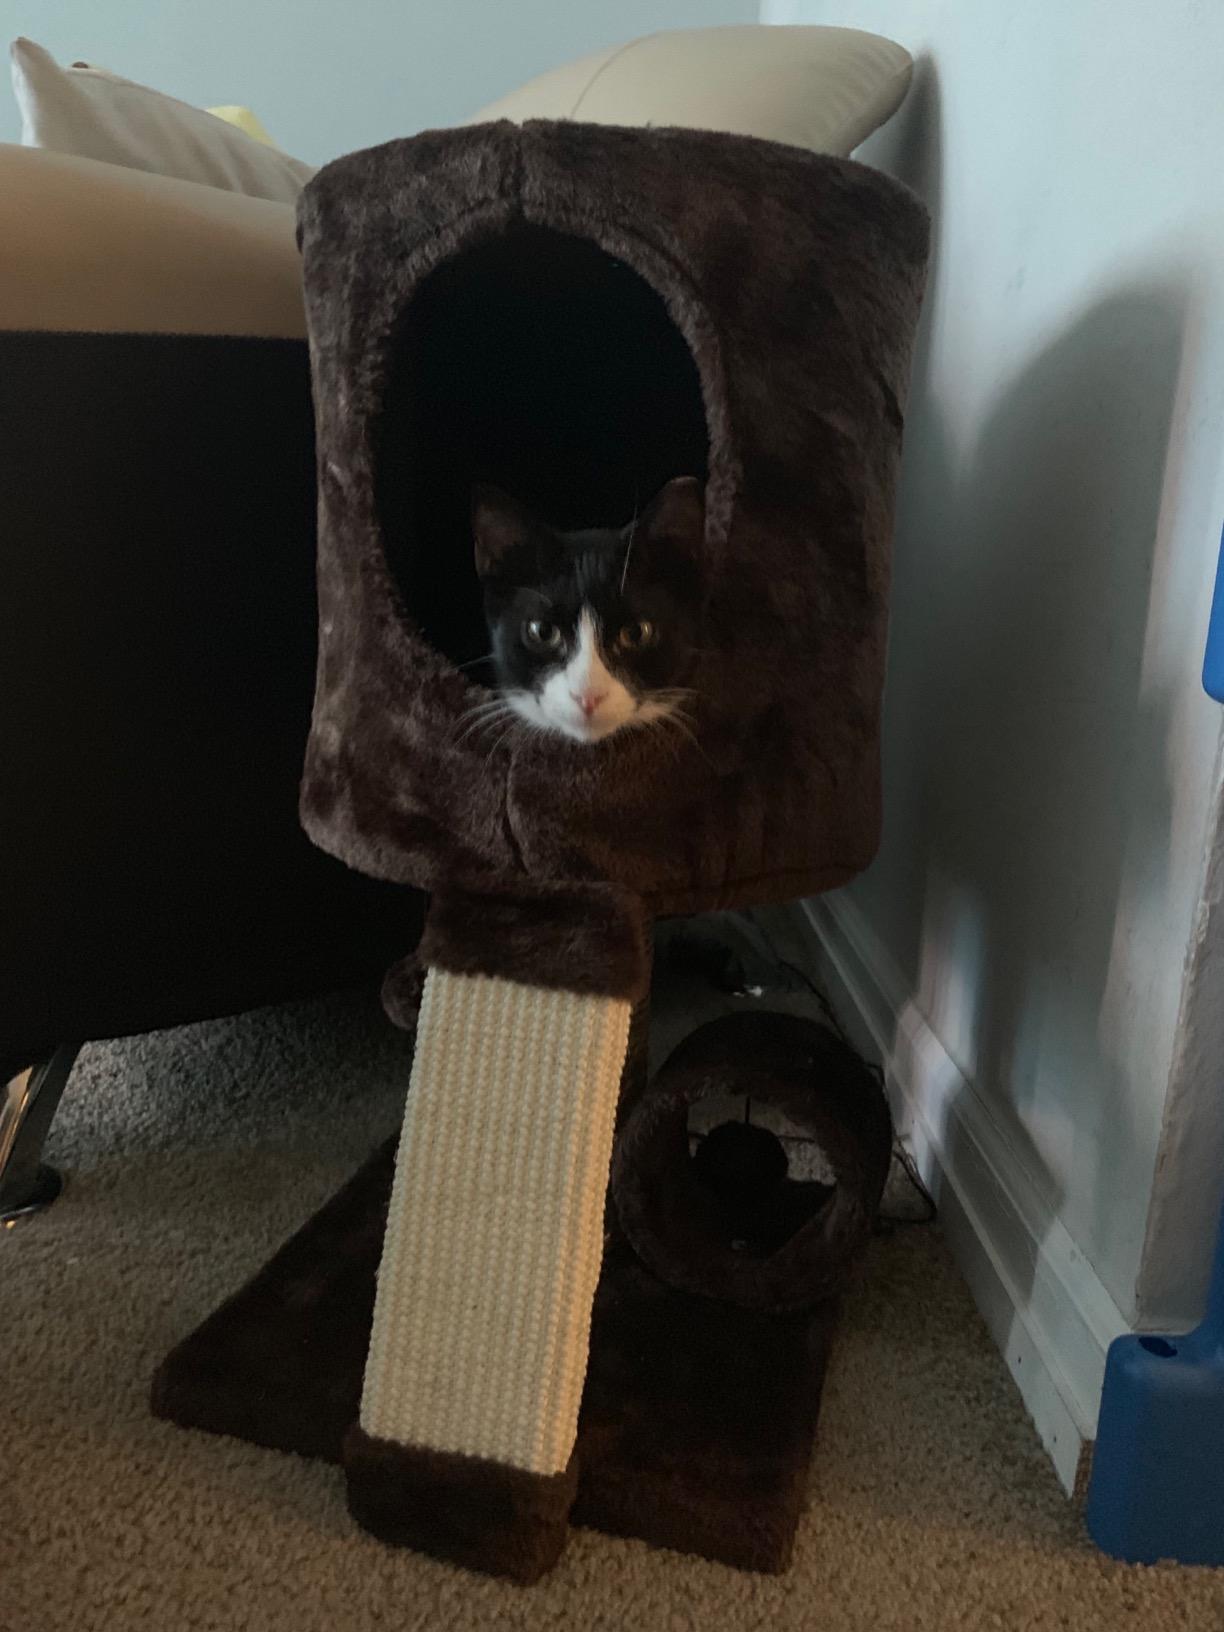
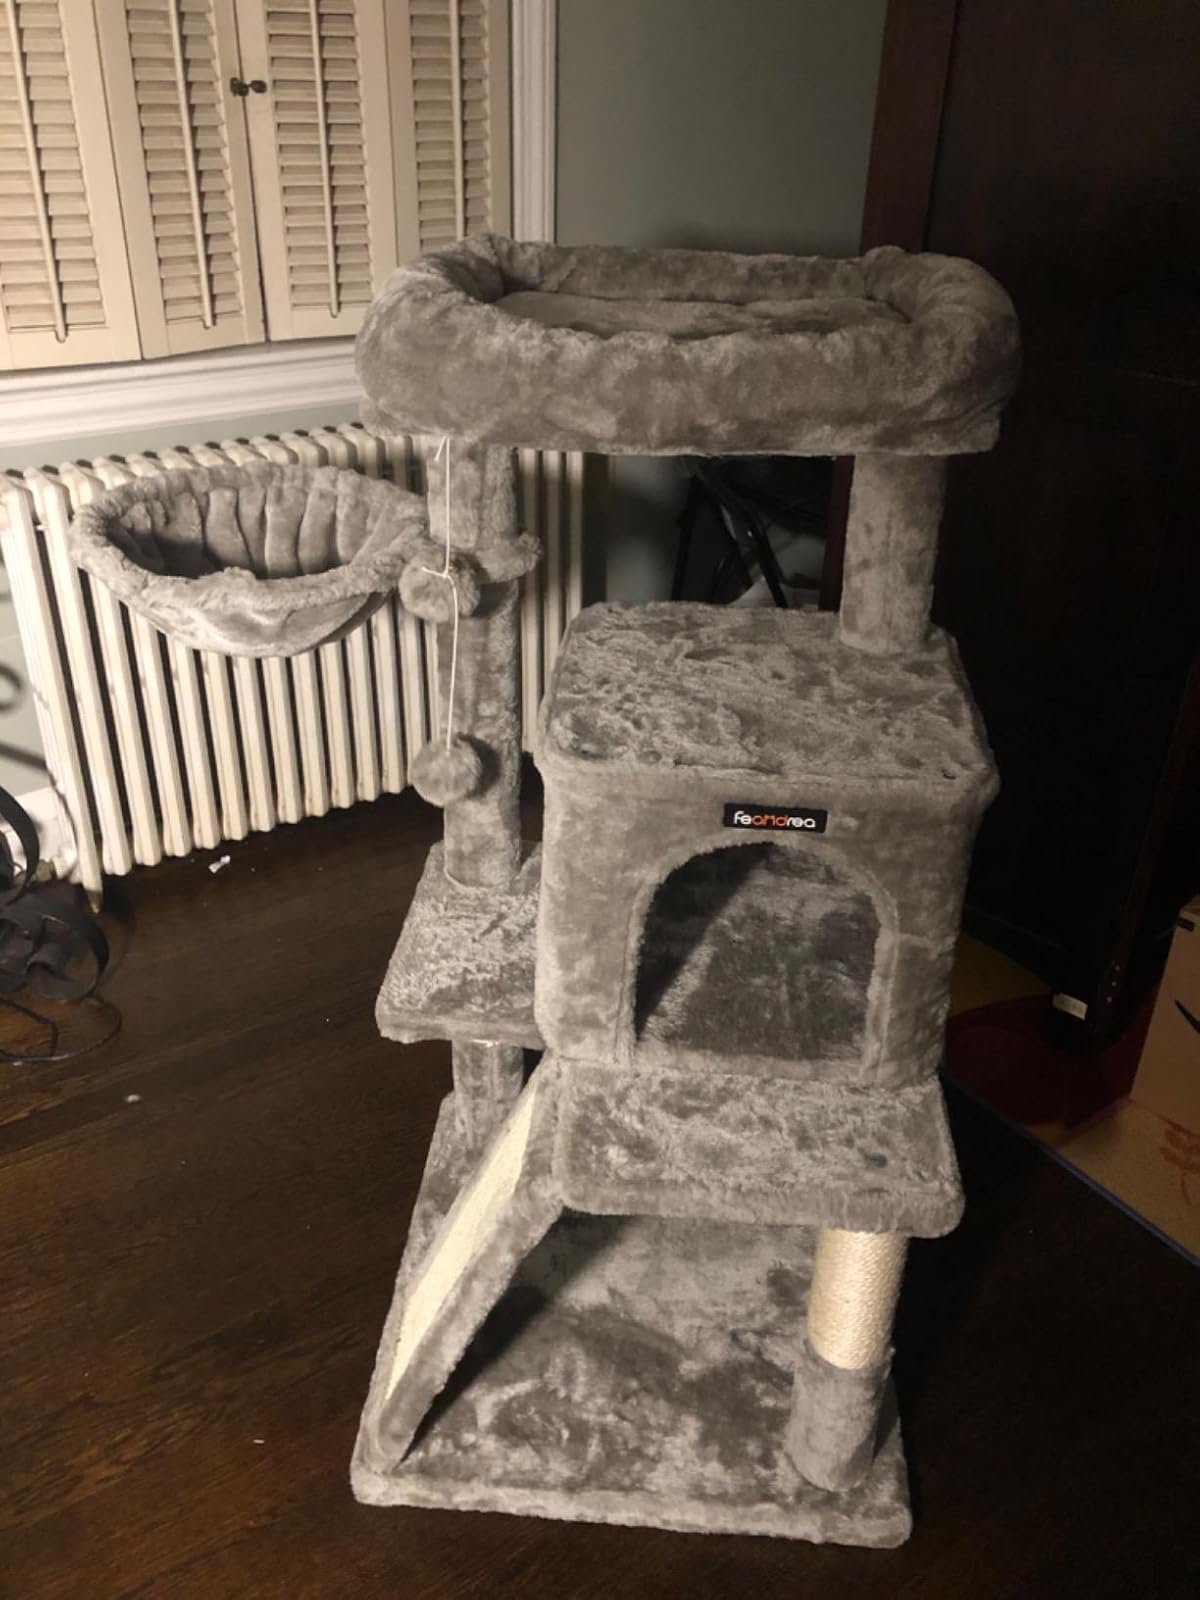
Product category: items_cat tree
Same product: no